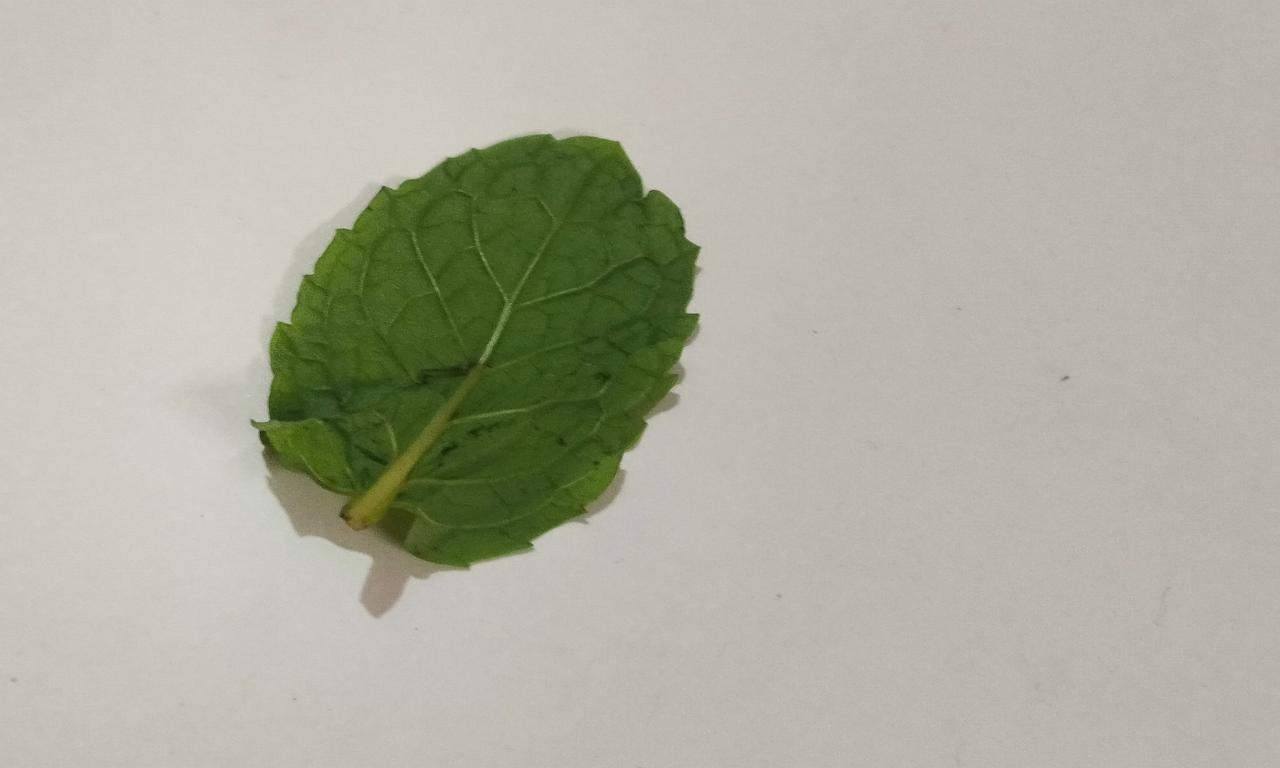
Label: Fresh